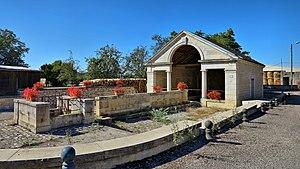
La fontaine-lavoir This building is indexed in the Base Mérimée, a database of architectural heritage maintained by the French Ministry of Culture,
Vaux-le-Moncelot est une commune française, située dans le département de la Haute-Saône en région Bourgogne-Franche-Comté.